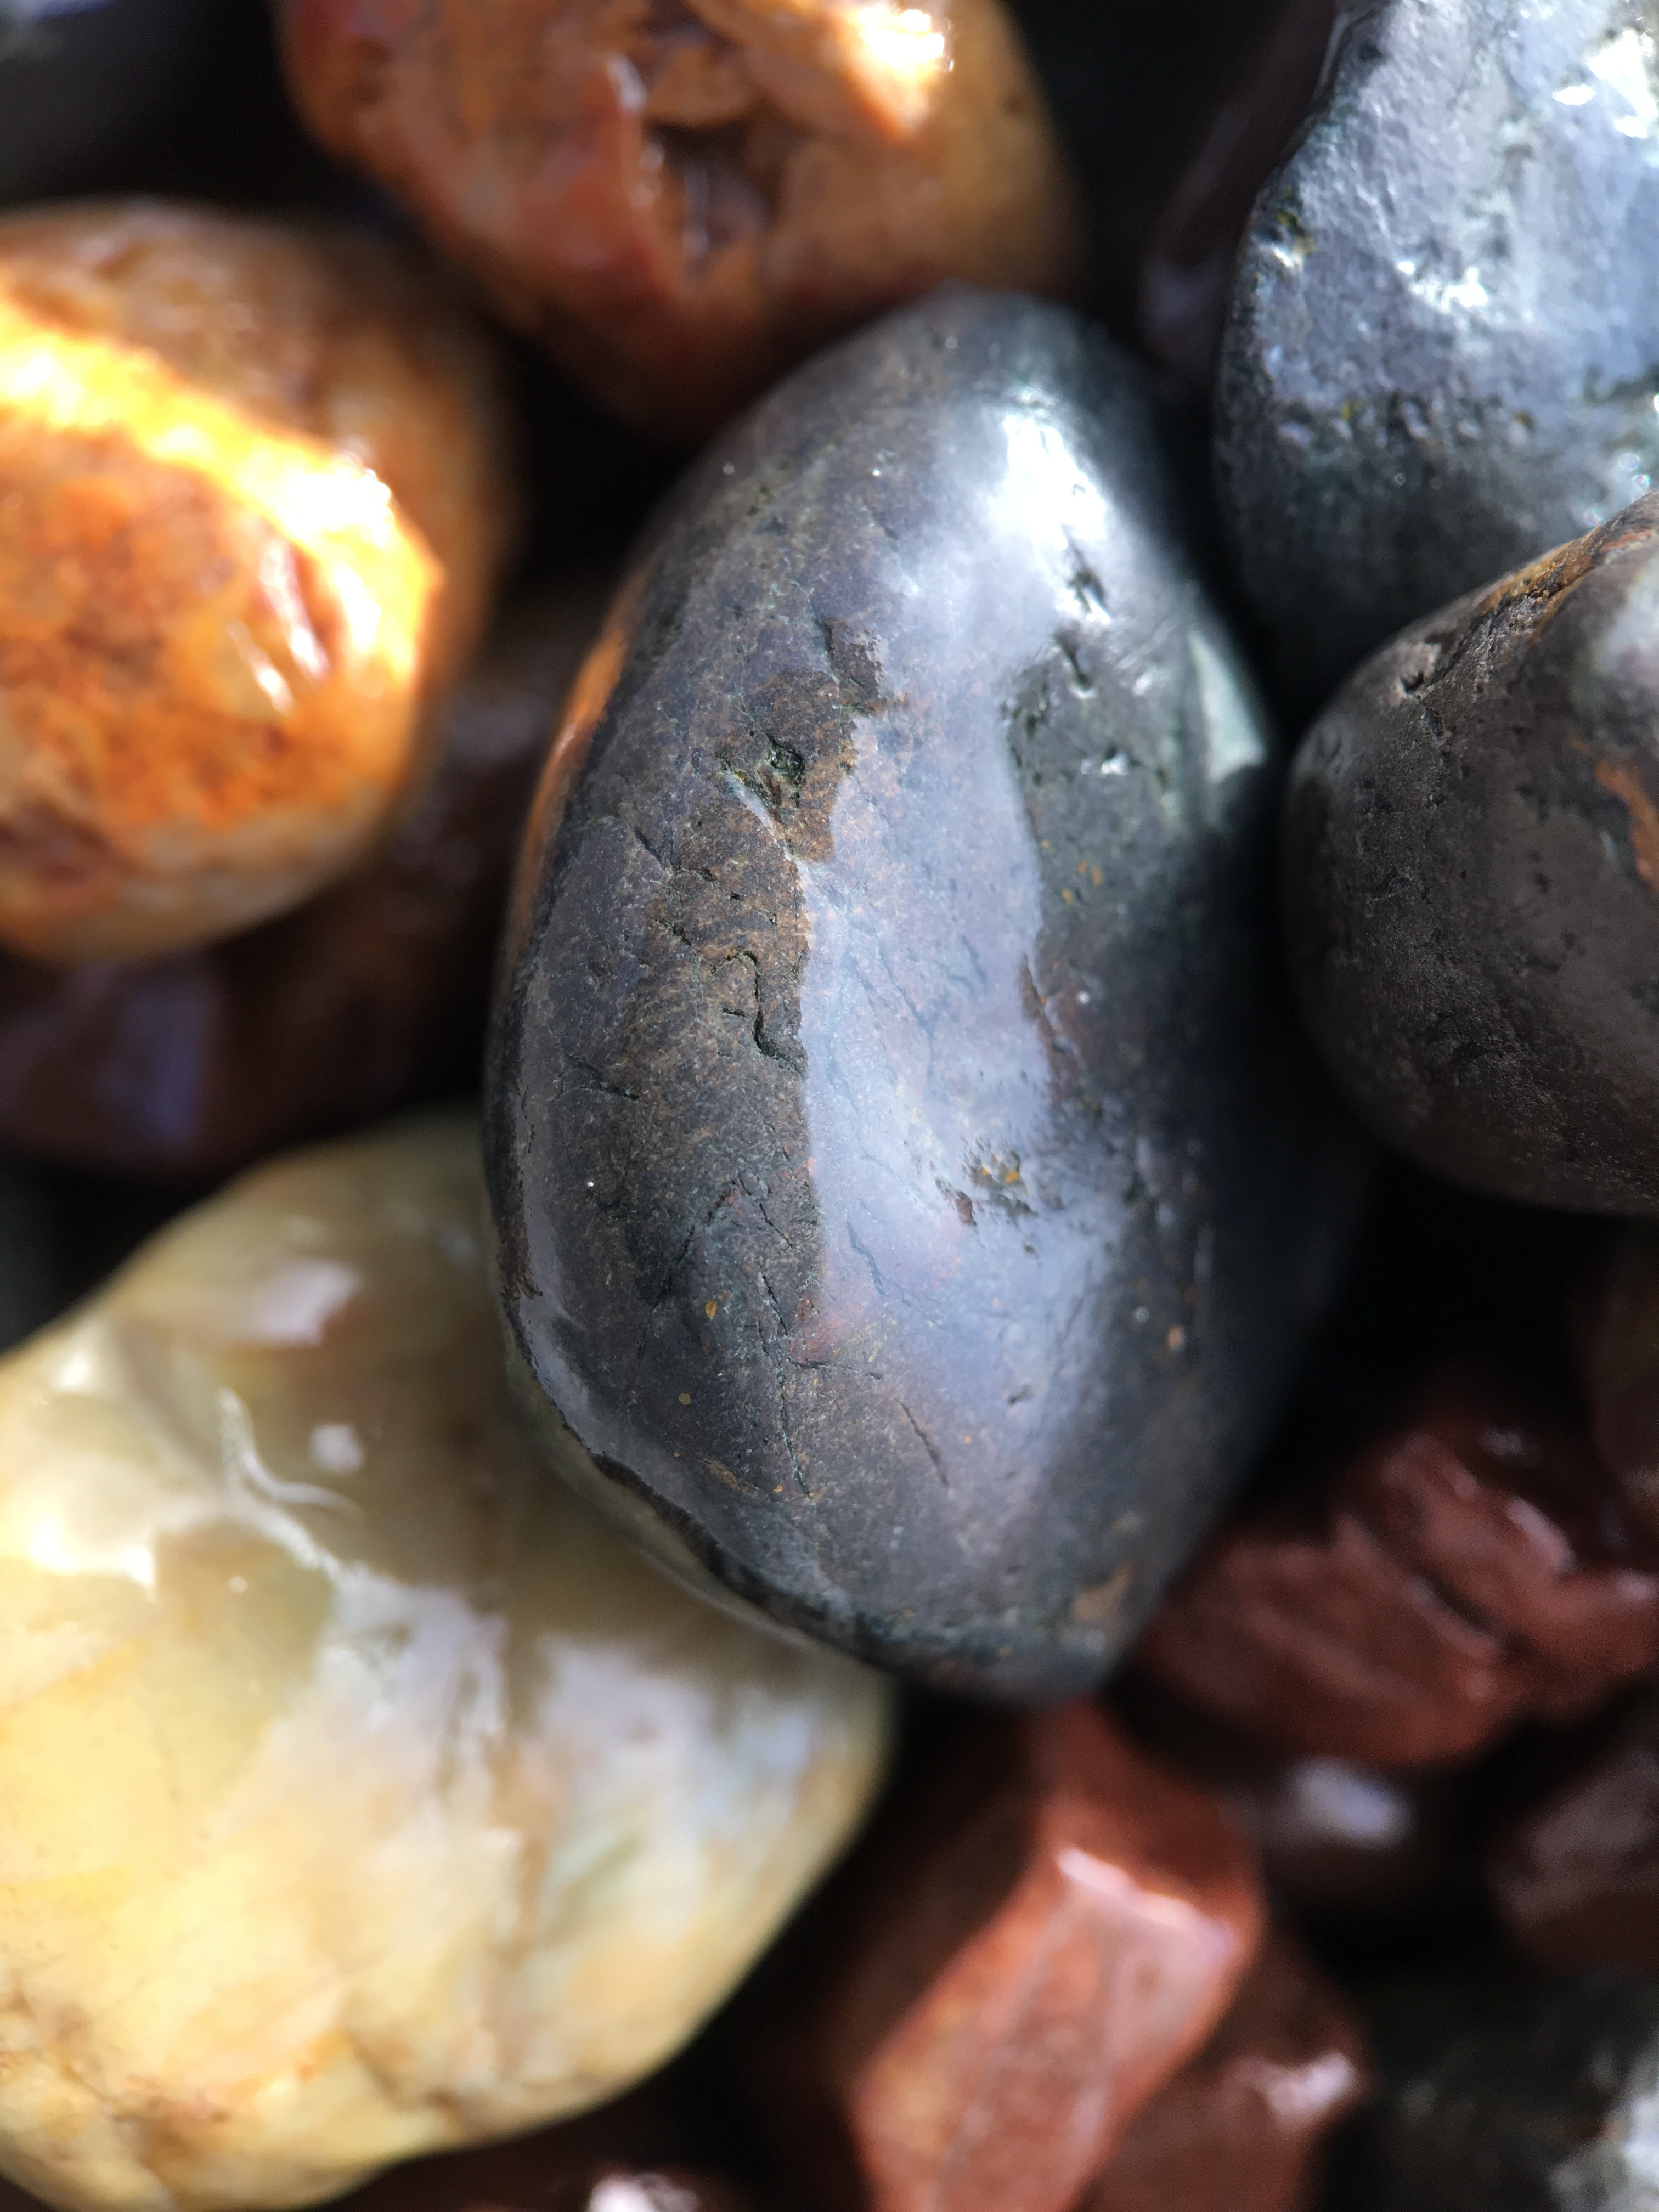
plant, fruit, food, produce, vegetable, flowering plant, land plant